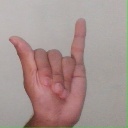
अक्षर: य